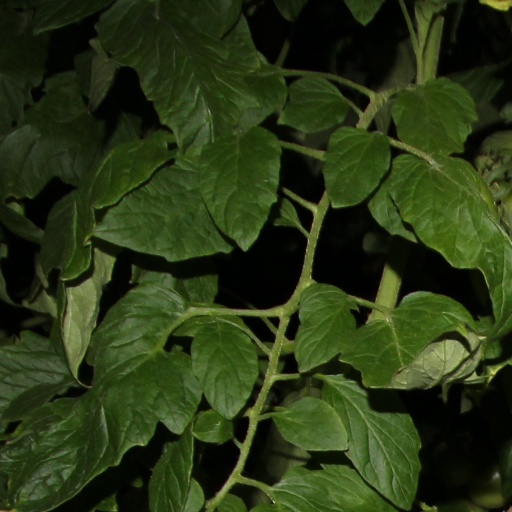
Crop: tomato